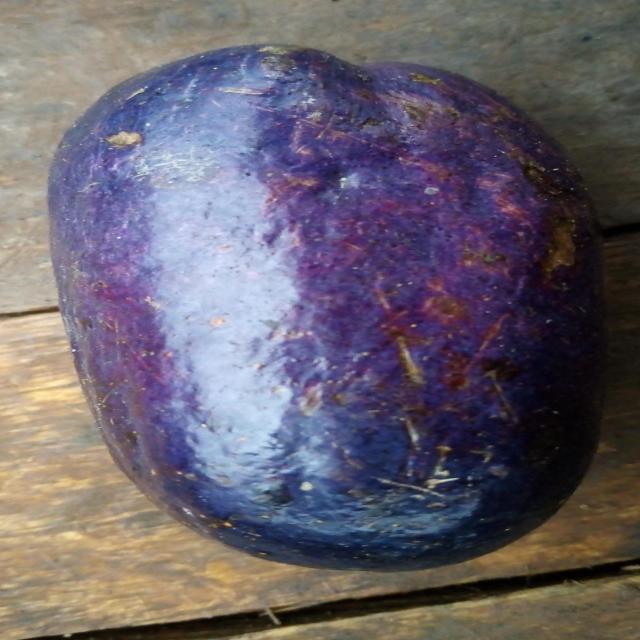
Plum grade: spotted